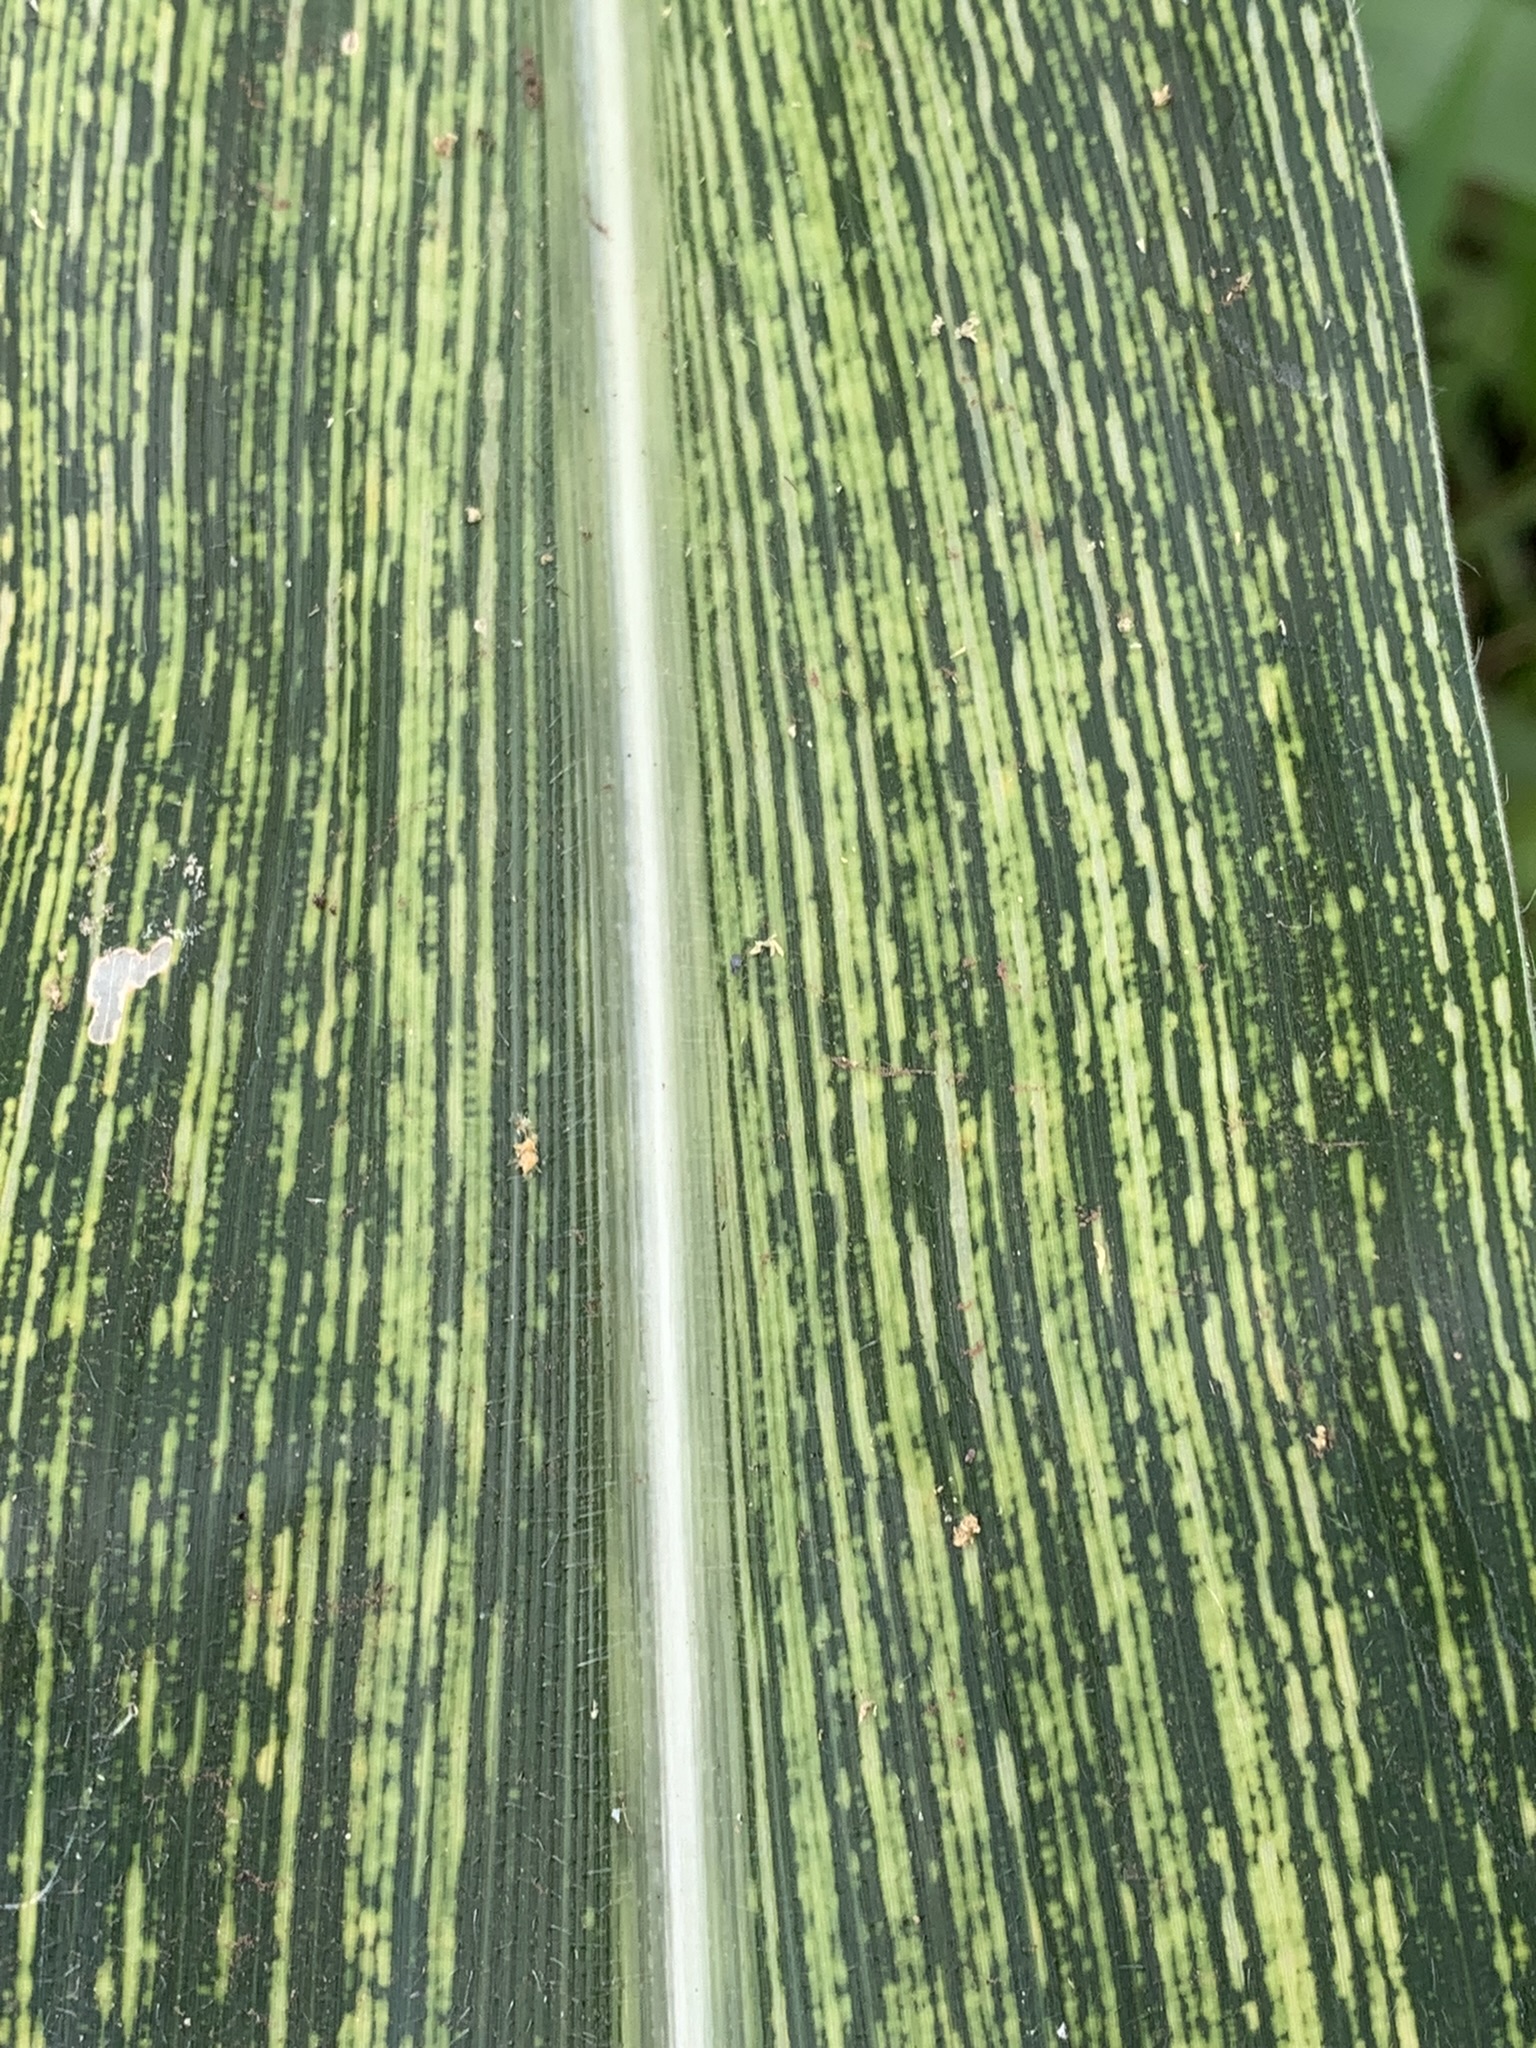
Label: MSV